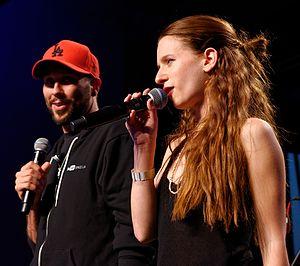
Marian Hill est un duo américain originaire de Philadelphie, composé du musicien Jeremy Lloyd et de la chanteuse Samantha Gongol, collaborant de façon récurrente avec le musicien de jazz Steve Davit. Le groupe a débuté en 2013 avec un premier EP nommé Play, puis un second en 2015, intitulé Sway. Le titre One Time apparaissant dans les deux EPs, est entré dans le top 40 en décembre 2014 pour la catégorie « musique alternative ». Le 24 juin 2016, le duo publie son premier album ACT ONE, incluant la musique Down dévoilé en mars. Ce dernier single fit décoller sa carrière. Il fut popularisé par la pub Apple sur les AirPods qui utilisa sa musique.